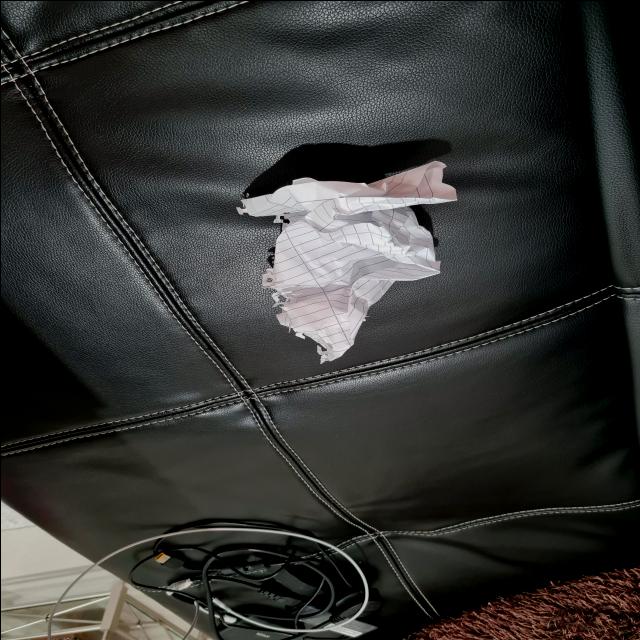
Label: tissues